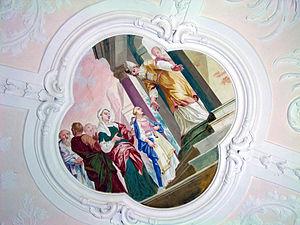
L’ancienne église Sainte-Marie, qui desservait la chartreuse de Buxheim, est une église de style baroque à Buxheim près de Memmingen, en Souabe.